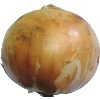
Label: white_onion